Answer in natural language. Which point is closer to the camera taking this photo, point A  or point B? Choose between the following options: B or A
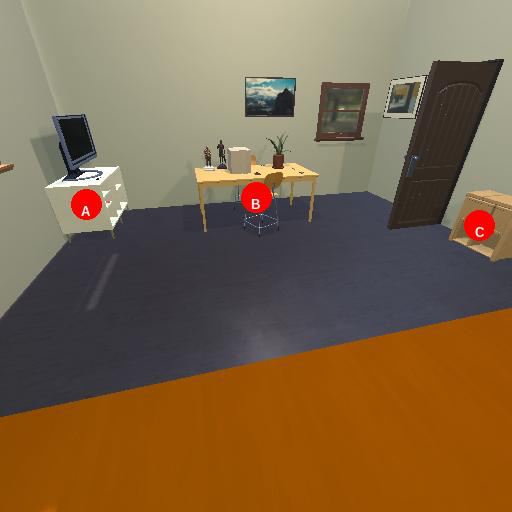
<answer>B</answer>